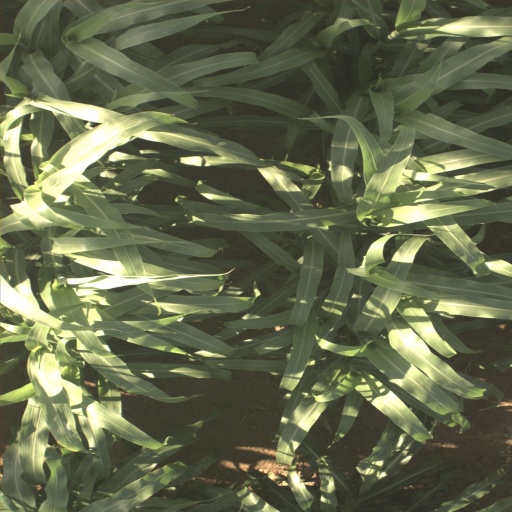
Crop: sorghum